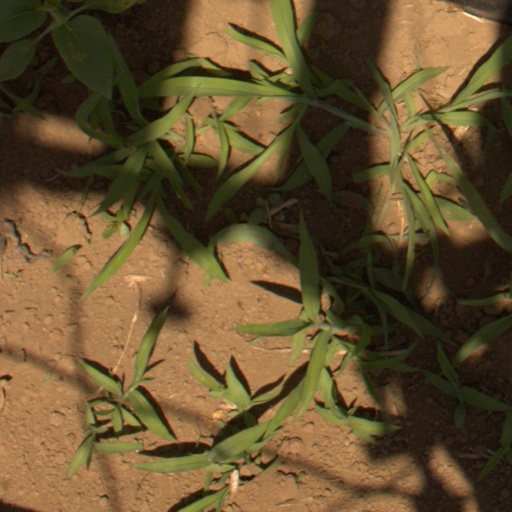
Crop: Jerusalem artichoke